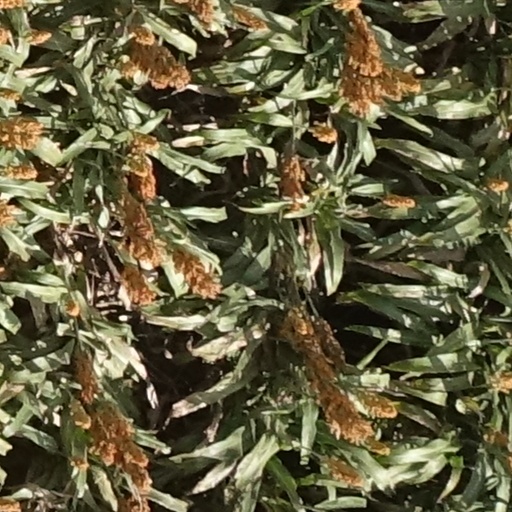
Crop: sorghum